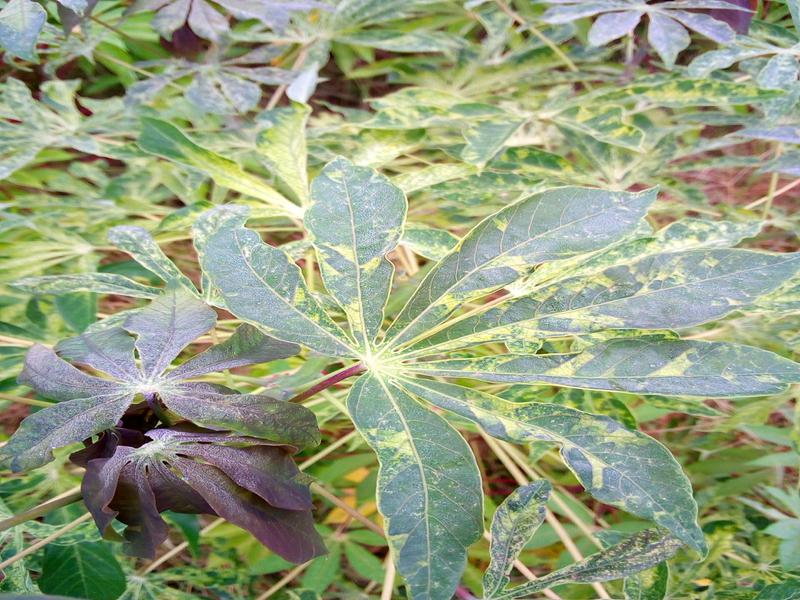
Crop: cassava
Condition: mosaic_disease